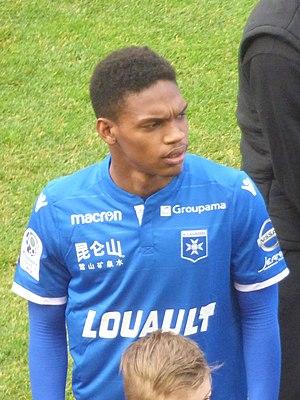
Kenji-Van Boto avant le match RC Lens - AJ Auxerre, comptant pour la 28ème journée du championnat de France de football de Ligue 2 2018-2019, le 9 mars 2019 au Stade Bollaert-Delelis.
Kenji-Van Boto est un footballeur français né le 7 mars 1996 à Saint-Denis. Il évolue au poste d'arrière gauche à l'AJ Auxerre, en Ligue 2.